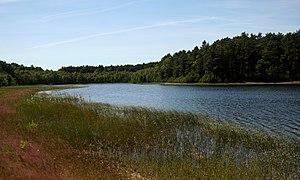
Le parc national de la forêt de Tuchola est un parc national situé dans le Nord de la Pologne. Aire protégée classée en catégorie II par l'Union internationale pour la conservation de la nature le 1ᵉʳ juillet 1996, le parc s'étend sur 45,97 kilomètres et fait partie intégrante du parc paysager Zaborski. Le parc, comme le reste de la forêt de Tuchola, appartient au réseau Natura 2000.